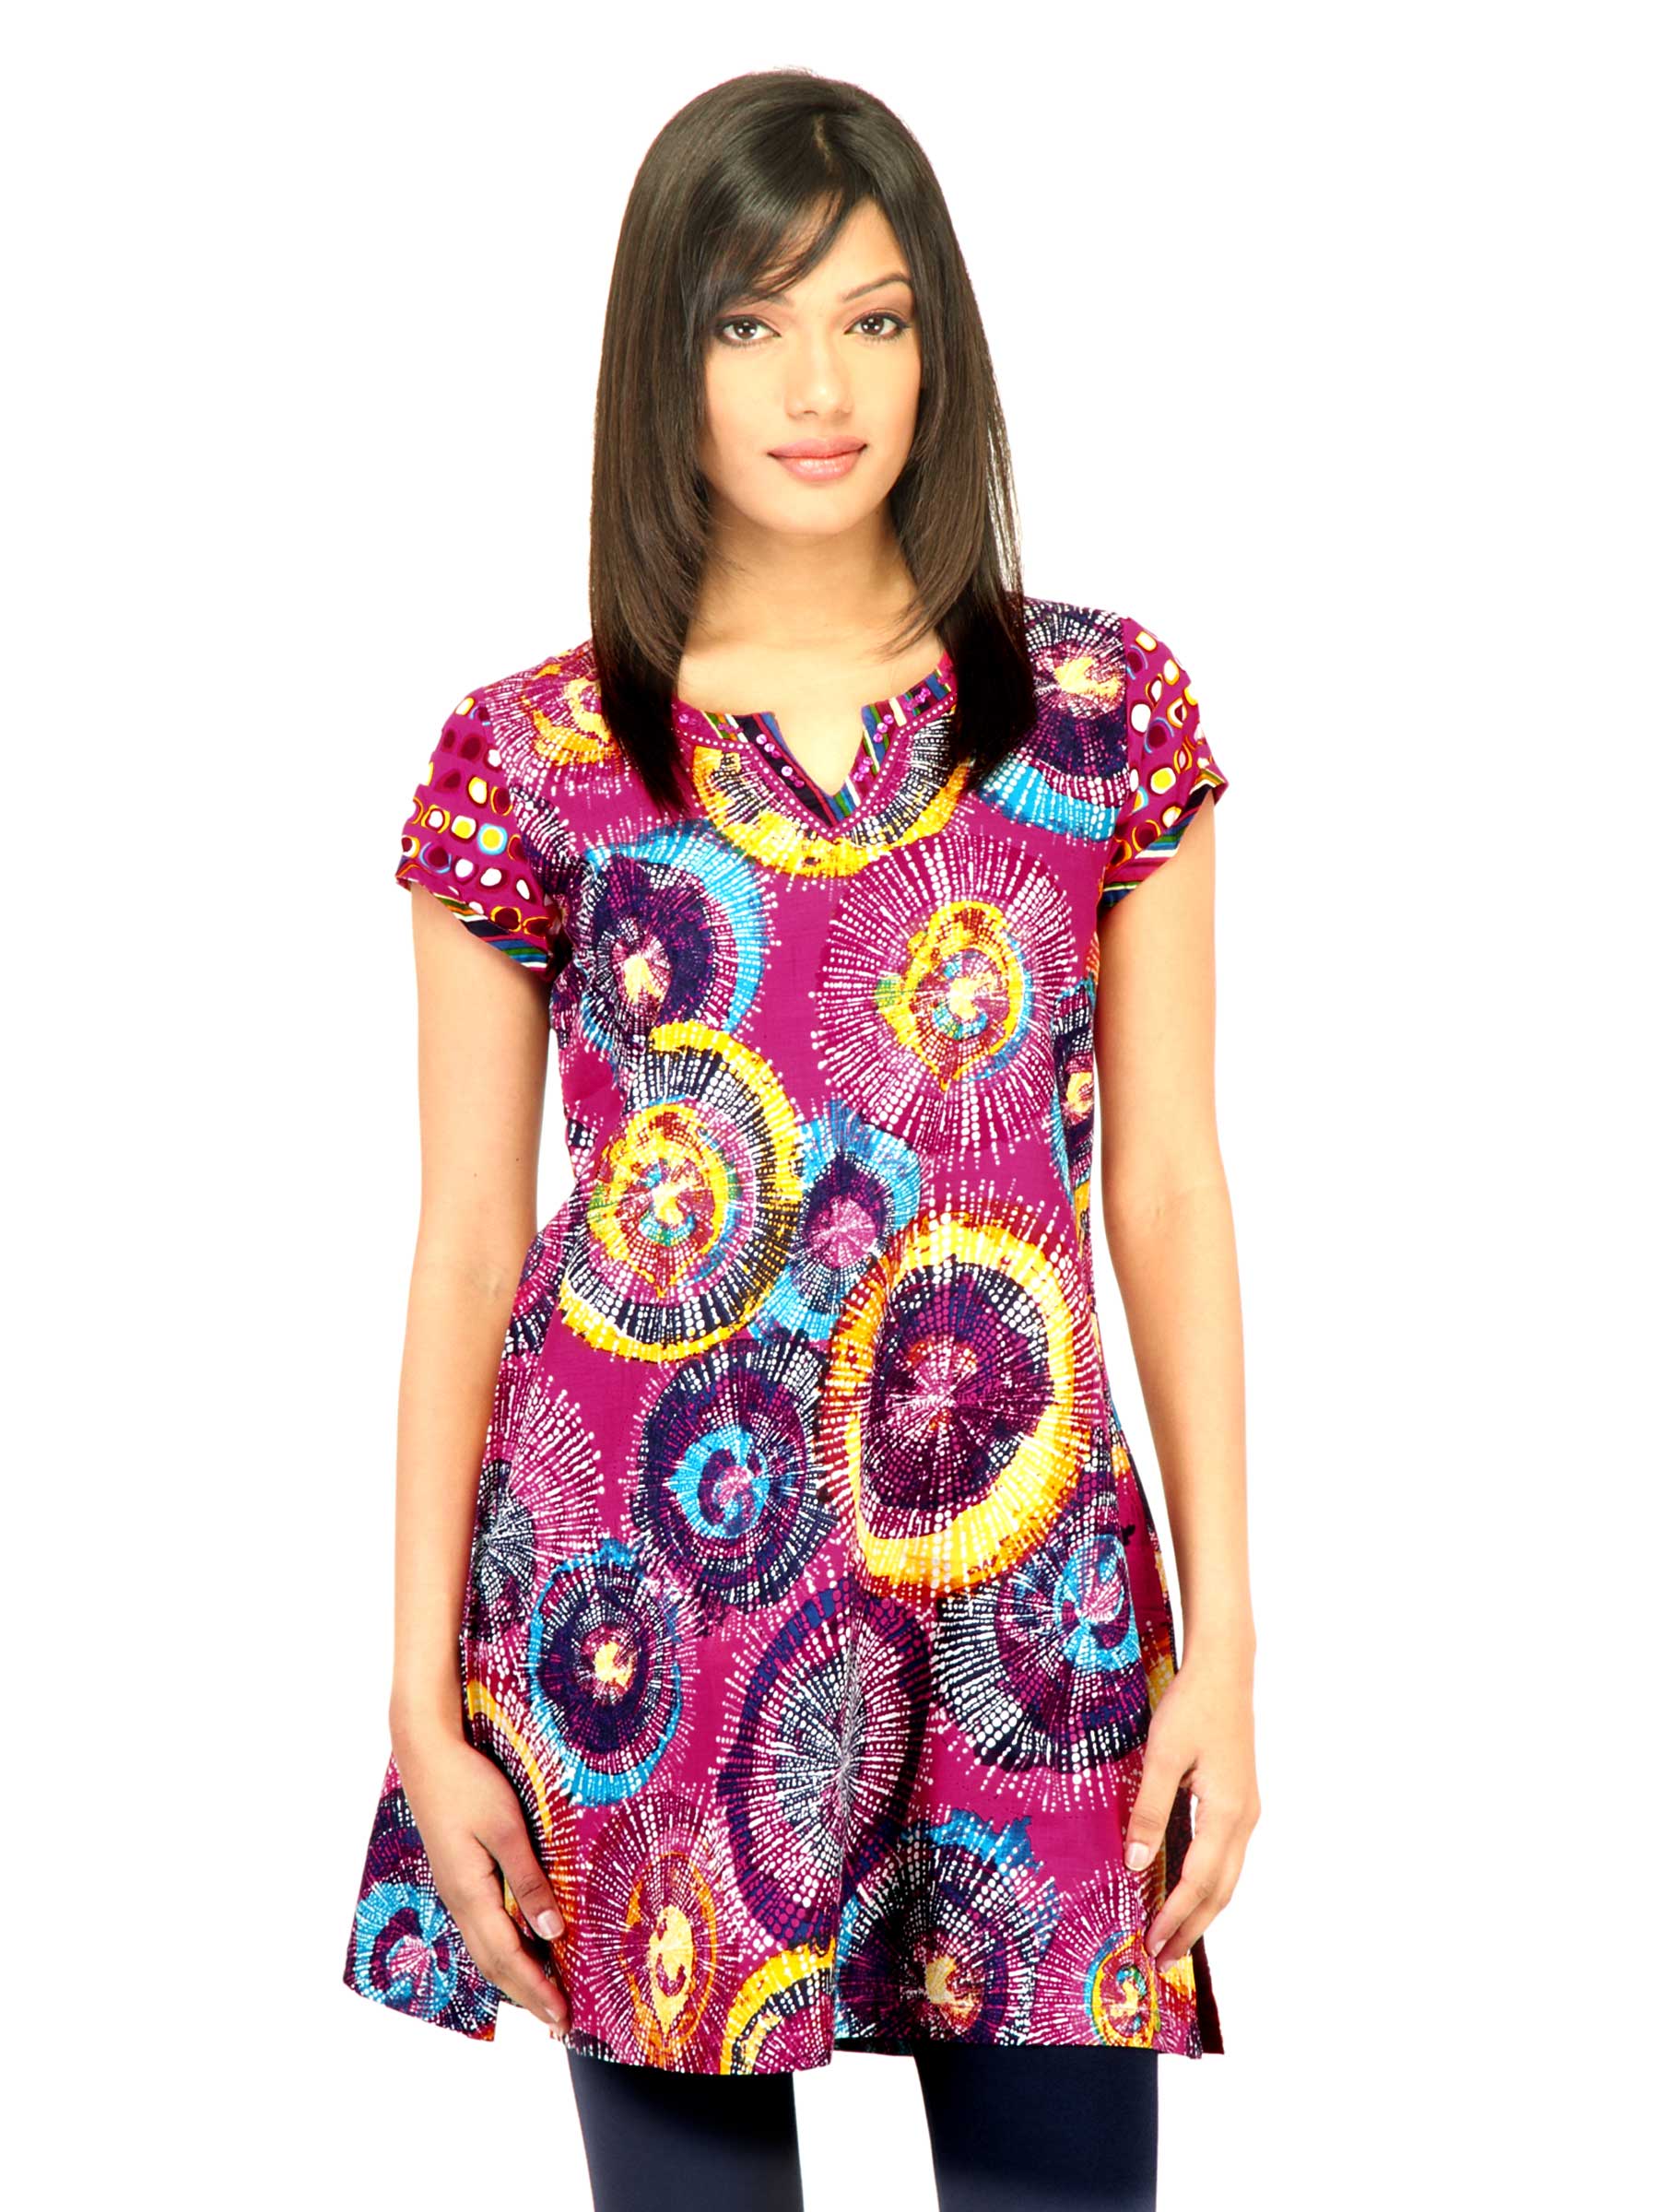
BIBA Women Printed Red Kurta
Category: Apparel / Topwear / Kurtas
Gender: Women
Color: Red
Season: Fall 2011
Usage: Ethnic